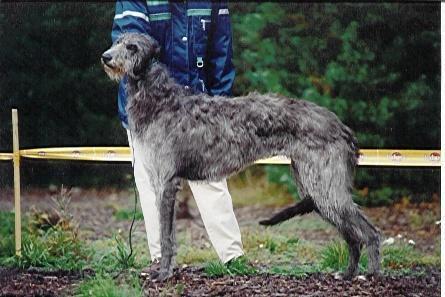
Scottish_deerhound